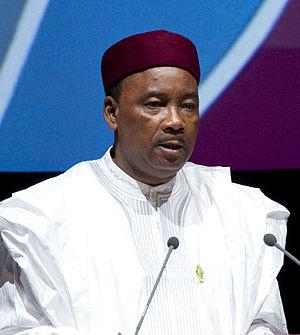
Voici la liste des chefs d'État et présidents de la République du Niger depuis son indépendance le 3 août 1960.